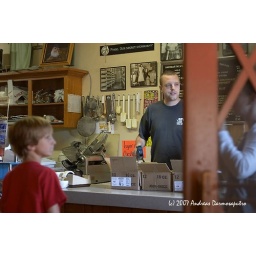
At least that's what the sign on the wall says. A cheese store in Monroe, WI.